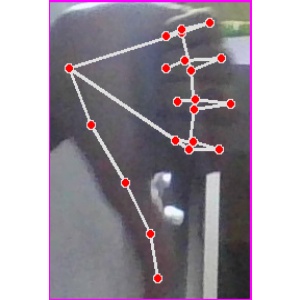
अक्षर: फ